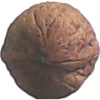
Label: Walnut 1